Dry point

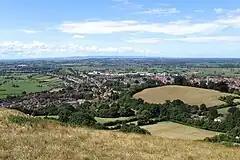
Glastonbury, Somerset, a dry point settlement, looking west from the top of Glastonbury Tor. The fields in the distance are the Somerset Levels, where winter flooding is frequent.

In geography, a dry point is an area of firm or flood-free ground in an area of wetland, marsh or flood plains. The term typically applies to settlements, and dry point settlements were common in history.